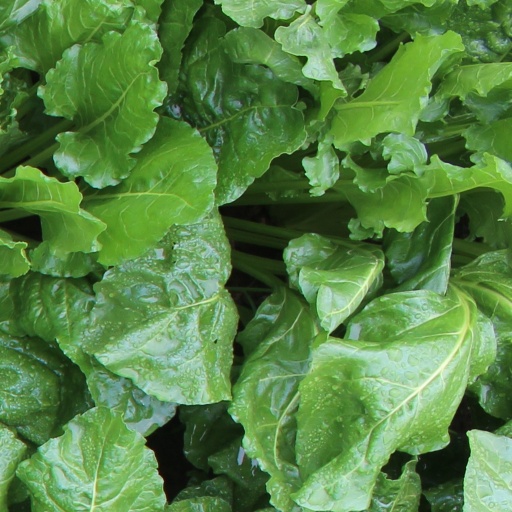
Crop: sugar beet